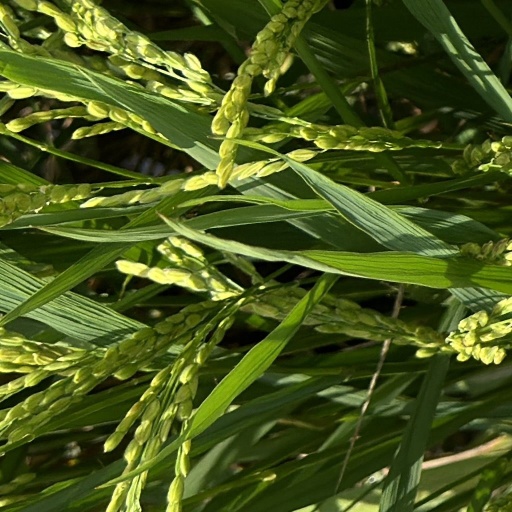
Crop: rice